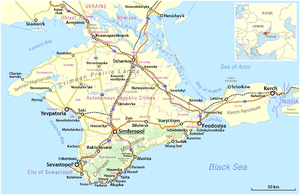
La frontière entre la Russie et l'Ukraine est la frontière internationale séparant la Russie de l'Ukraine. Héritière d'une limite administrative interne à l'URSS pendant une grande partie du XXᵉ siècle, son tracé fait l'objet d'un traité signé en 1994, le mémorandum de Budapest. Cependant, le rattachement contesté de la Crimée à la Russie début 2014 entraîne de facto l'existence d'un litige frontalier entre les deux pays.